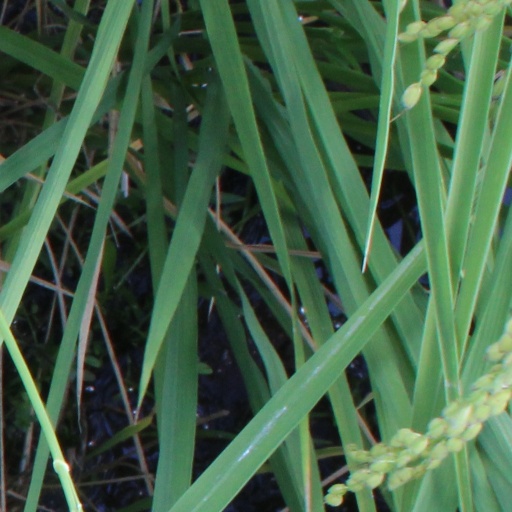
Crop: rice